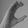
ASL letter: C